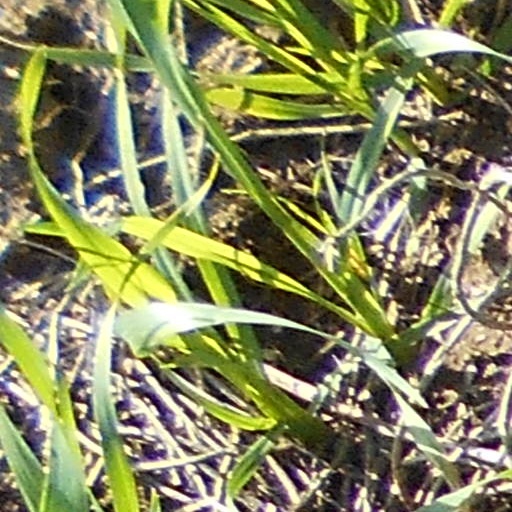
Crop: wheat